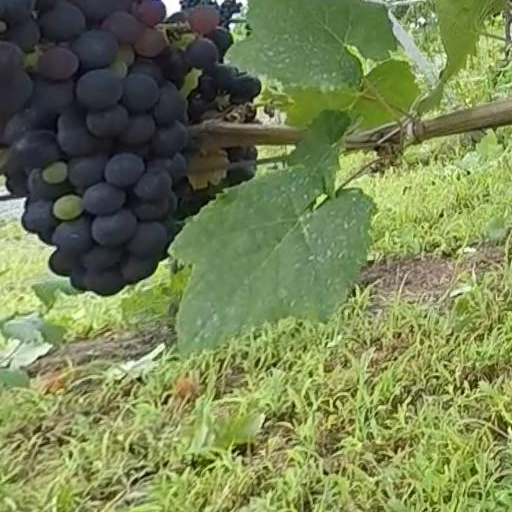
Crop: grape